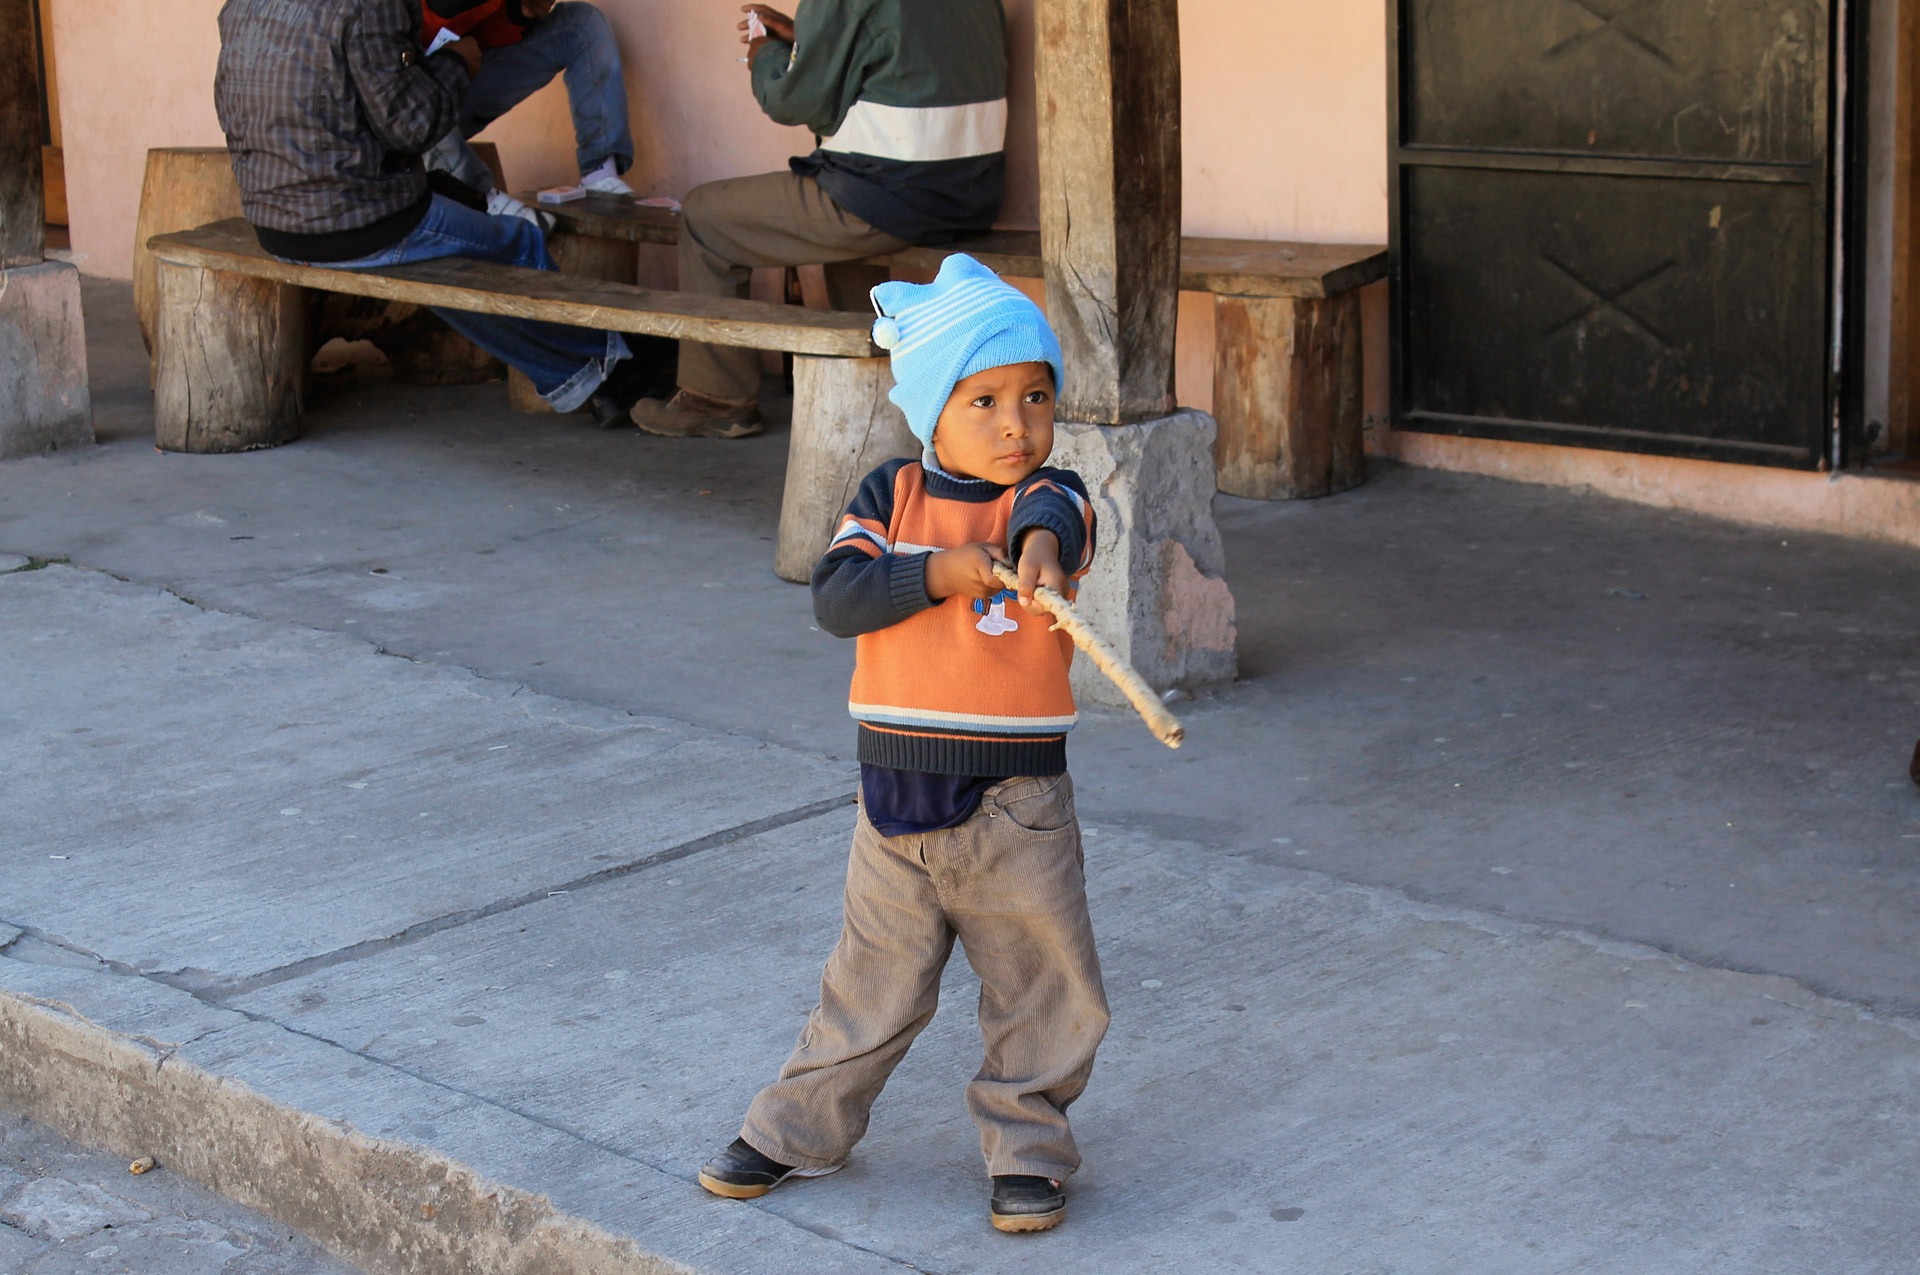
outdoor, person, play, boy, cute, male, young, small, child, childhood, playful, sibling, son, little, ecuador, brother, human positions, chugchilan, street kid